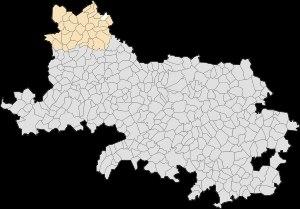
Aumerval est une commune française située dans le département du Pas-de-Calais en région Hauts-de-France.